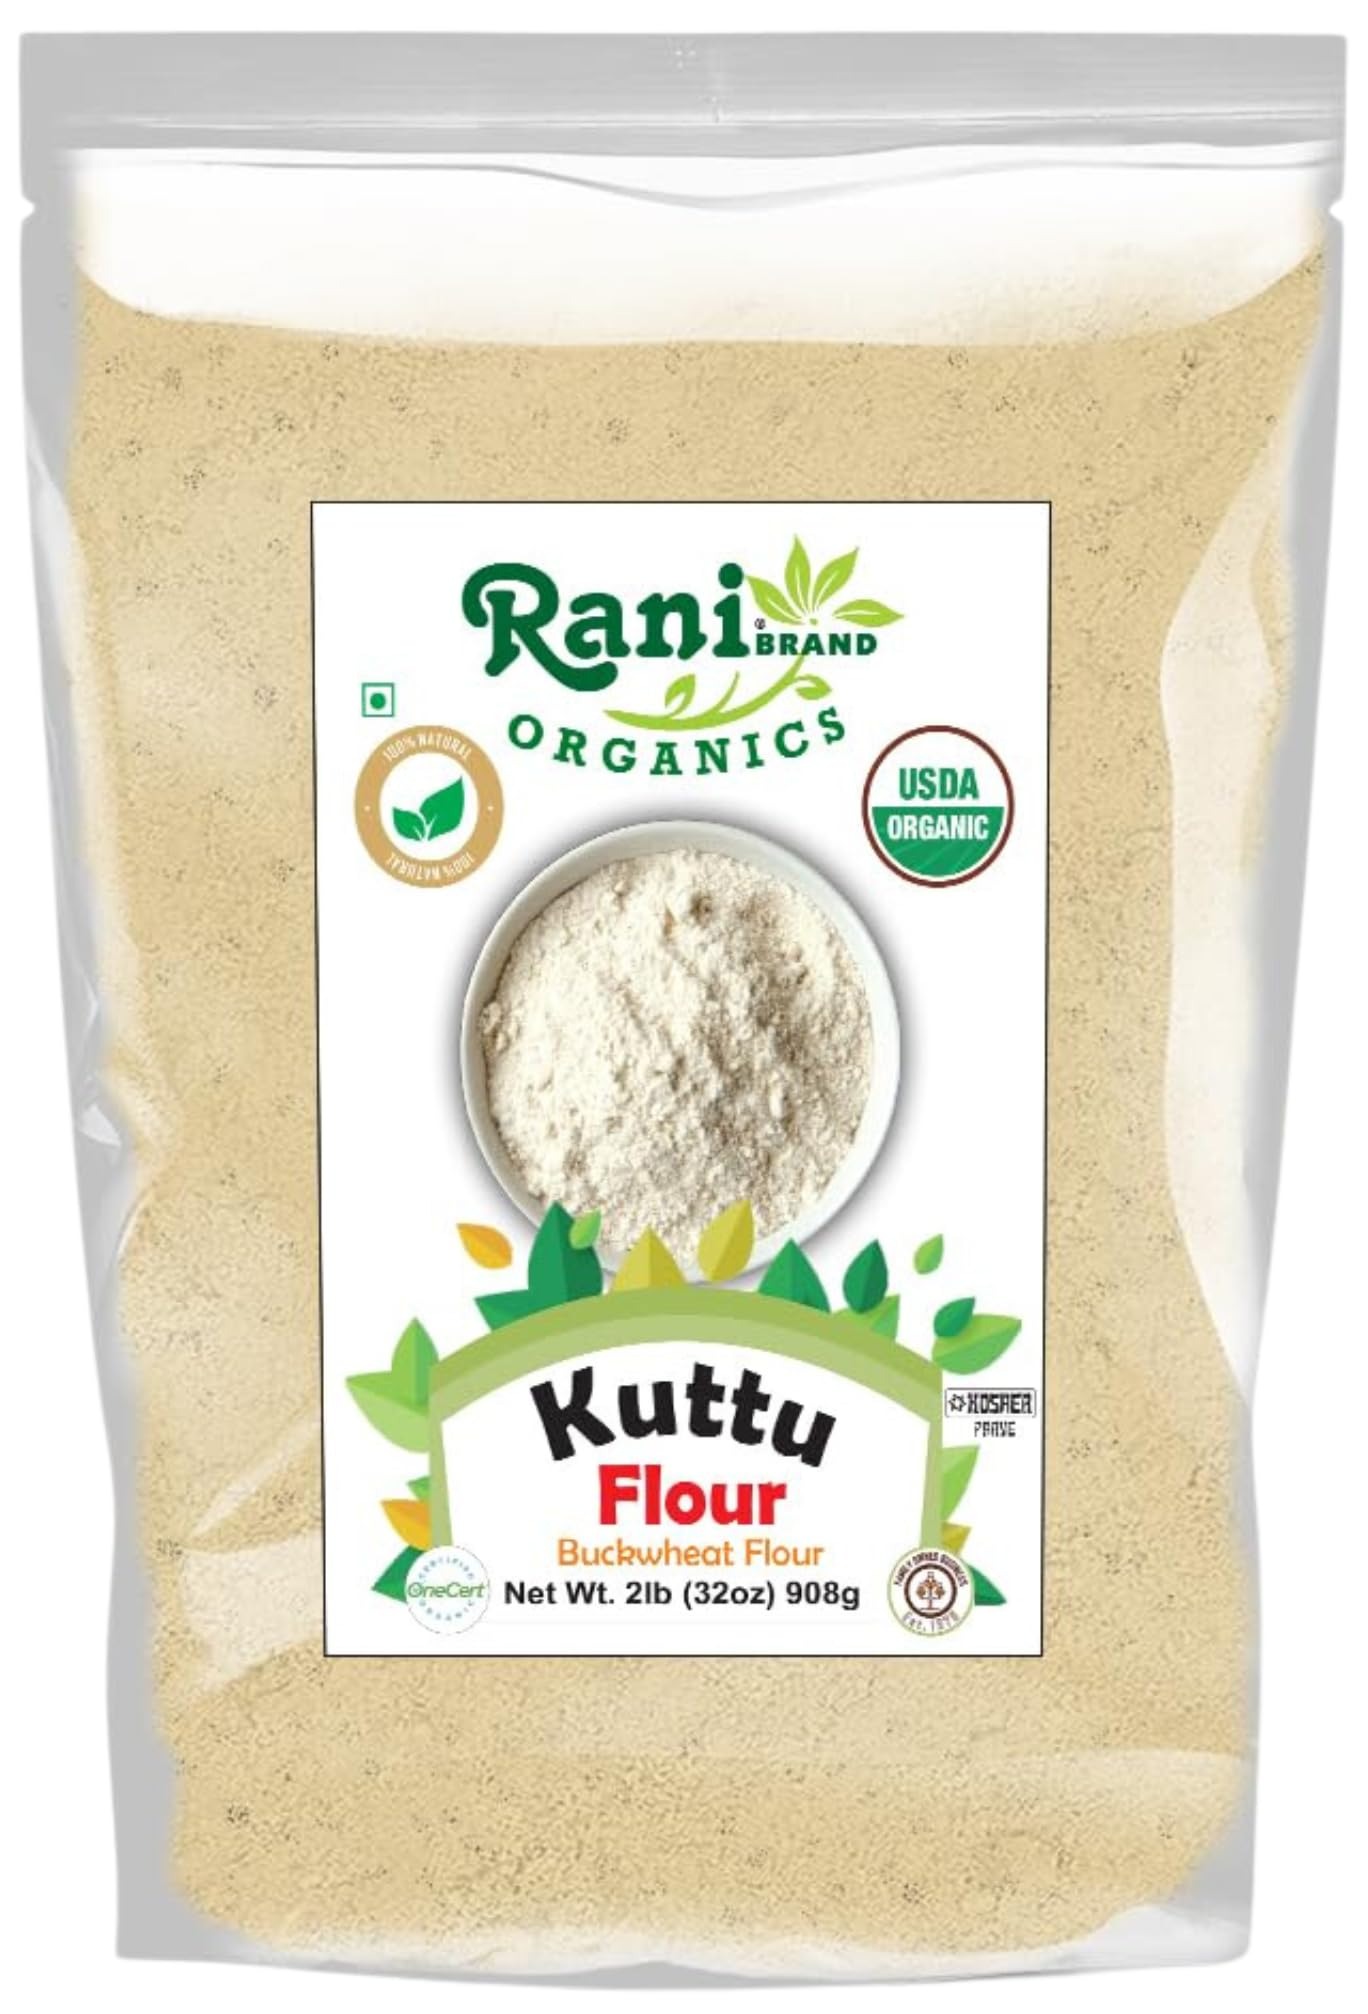
Item Name: Rani Organic Kuttu (Buckwheat) Flour 32oz (2lbs) 908g Bulk ~ All Natural | Gluten Friendly | NON-GMO | Kosher | Vegan | Indian Origin | USDA Organic Certified
Bullet Point 1: You'll LOVE our Organic Kuttu (Buckwheat) Flour by Rani Brand--Here's Why:
Bullet Point 2: ❤️Now KOSHER! USDA Certified Organic, 100% Natural, No preservatives, Non-GMO, Gluten Friendly PREMIUM Gourmet Food Grade Flour.
Bullet Point 3: ❤️Kuttu flour, also known as buckwheat flour, is commonly used in Indian cuisine during fasting periods to make dishes like rotis, puris, or pakoras.
Bullet Point 4: ❤️Rani is a USA based company selling Indian Foods for over 40 years, buy with confidence!
Bullet Point 5: ❤️Net Wt. 32oz (2lbs) 908g, Authentic Indian Product, Alternate Names: Buckwheat flour / Fagopyrum flour / Pagan flour / Black wheat flour / Soba flour
Product Description: Kuttu flour, also known as buckwheat flour, is a gluten-free flour made from buckwheat seeds, despite its name suggesting otherwise. Buckwheat is not a type of wheat but rather a pseudo-cereal, making kuttu flour a popular choice for those with gluten sensitivities. In India, it is commonly used during fasting periods like Navratri due to its high nutritional value, rich in fiber, protein, and essential minerals like magnesium and phosphorus. Kuttu flour has an earthy, nutty flavor and is primarily used to make traditional dishes such as rotis, puris, and pakoras. Its versatility and nutritional benefits make it an important staple in many households, especially during religious observances when grains are avoided.
Value: 32.0
Unit: Ounce

Price: 19.99